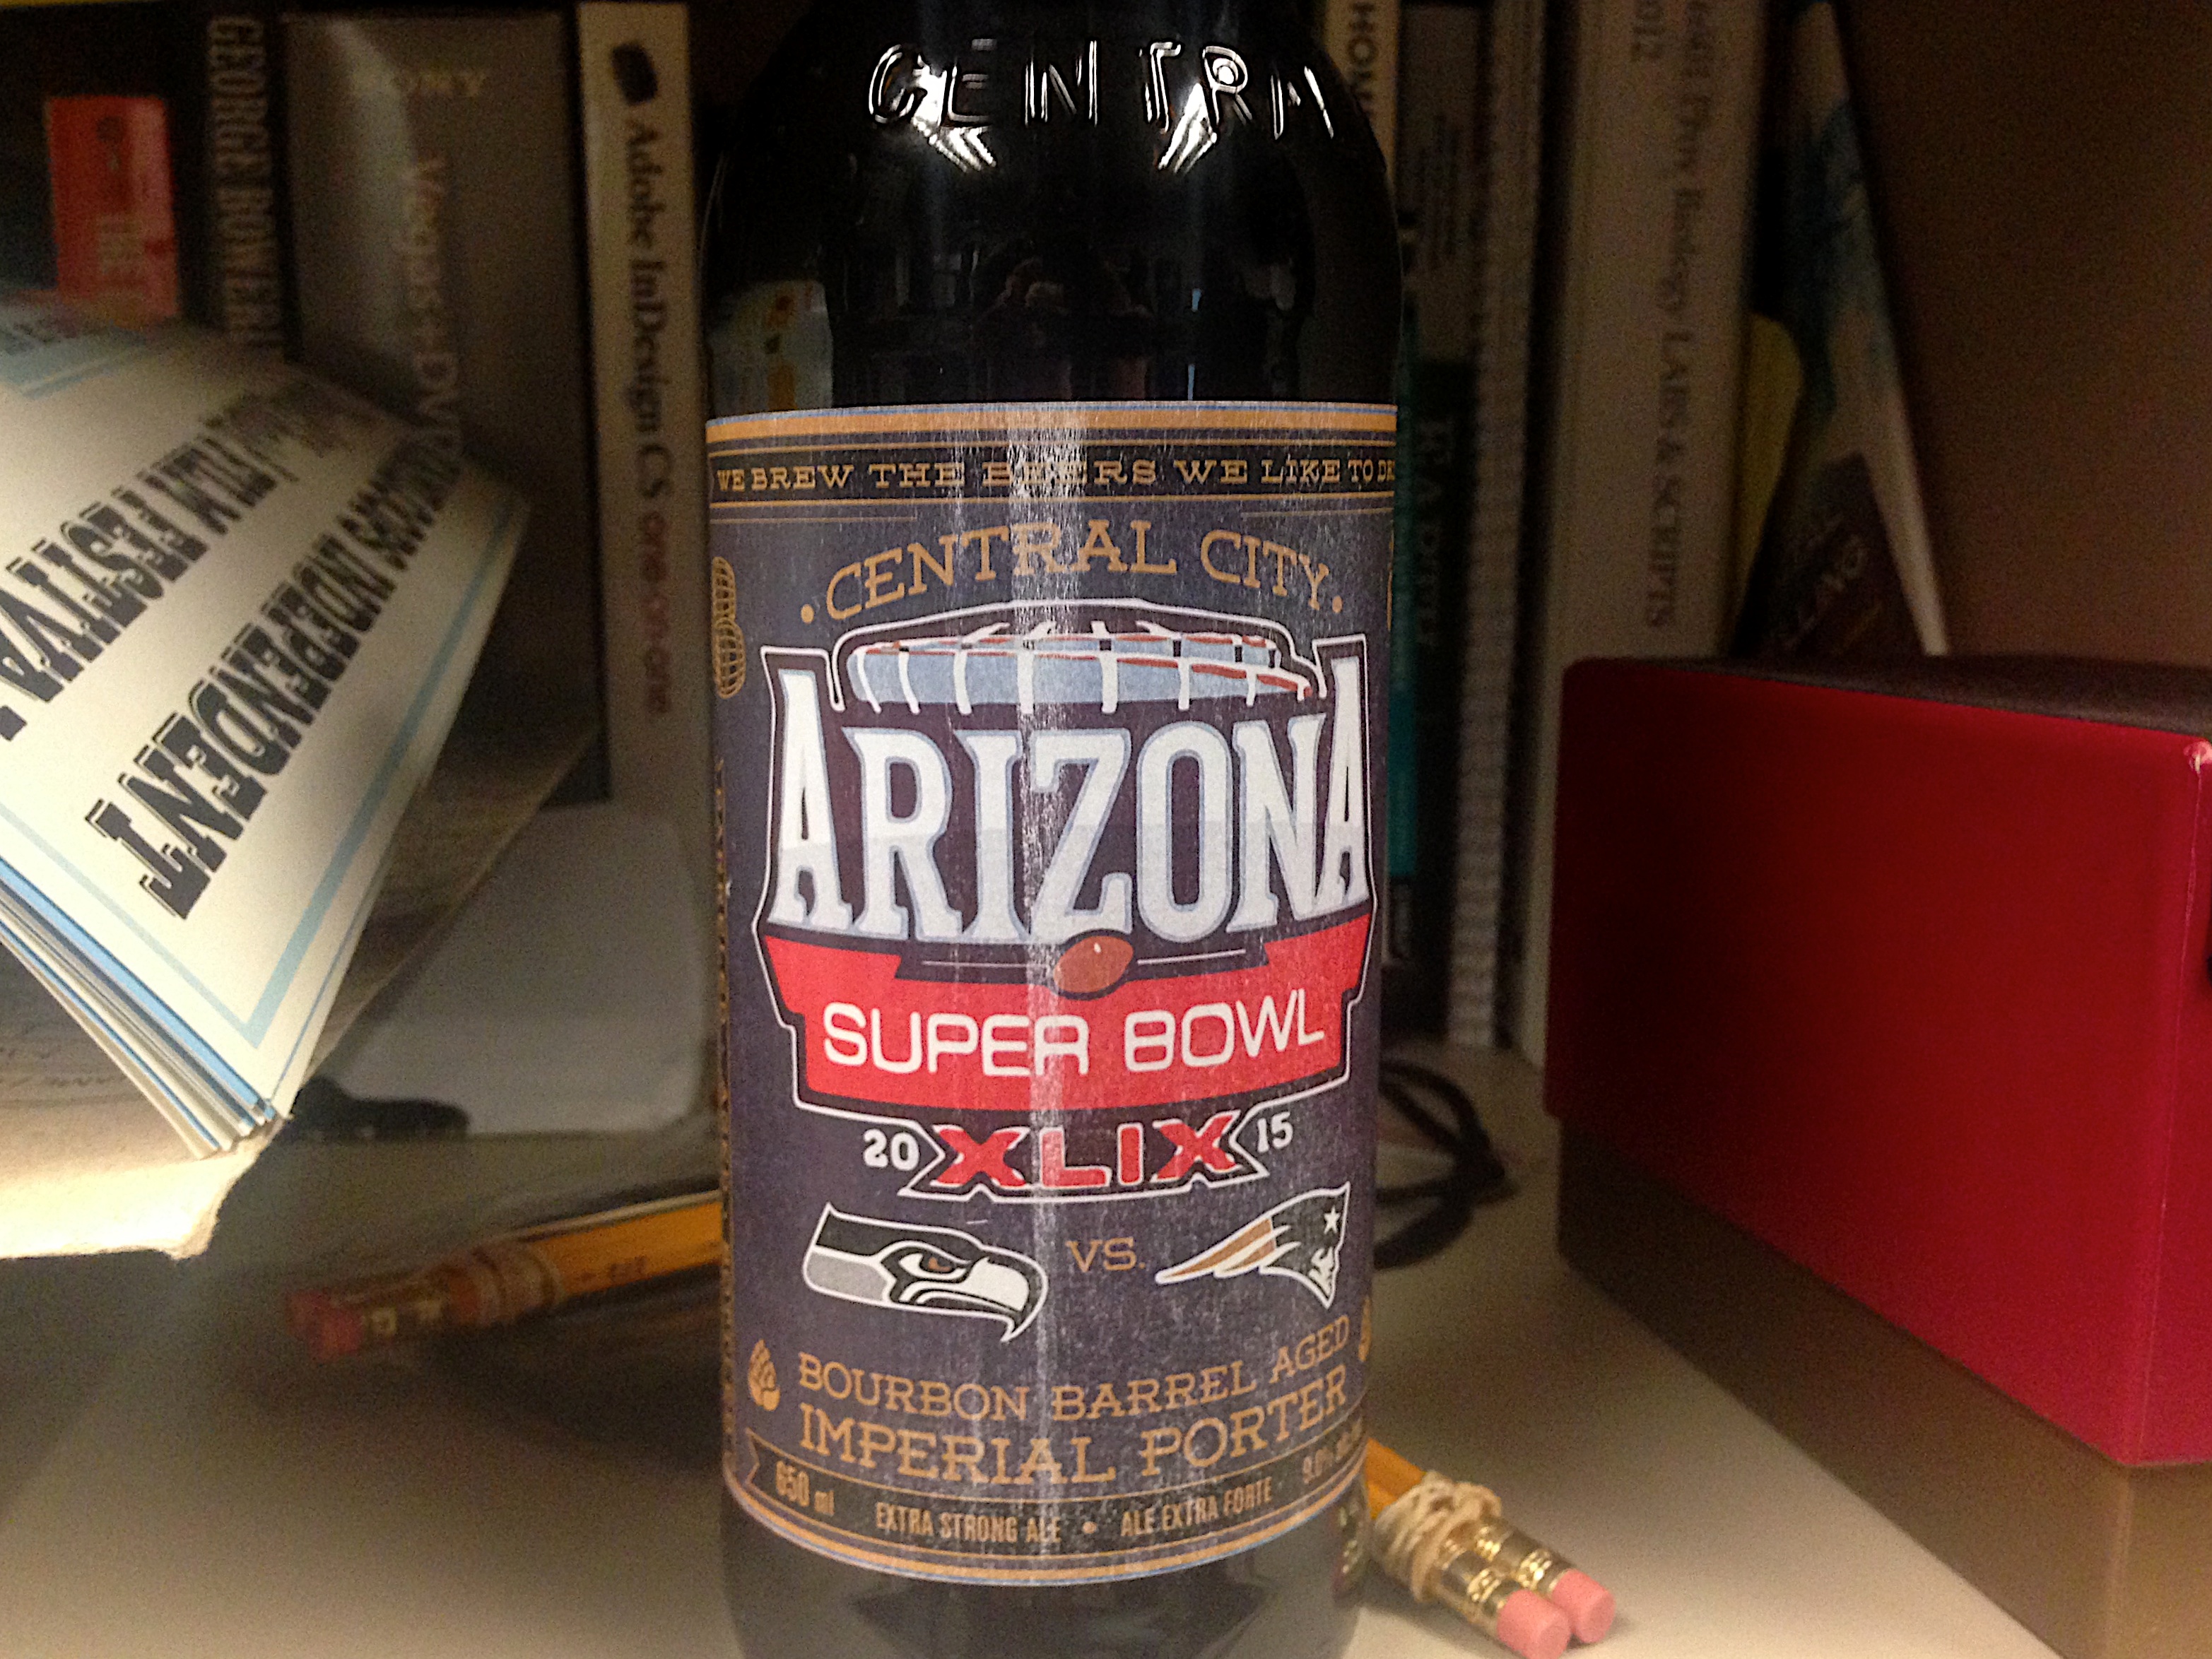
drink, bottle, beer, alcohol, whisky, liqueur, ale, alcoholic beverage, distilled beverage